Transportation of animals

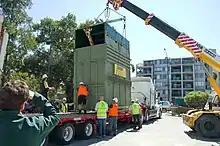
Asali the giraffe in her 4.4 crate being loaded for transportation from Perth Zoo to Monarto Safari Park, a journey of 2200km

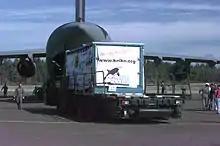
The killer whale Keiko being transported on a Boeing C-17 Globemaster III

Giraffes are typically transported in custom-built containers or crates to account for their height.